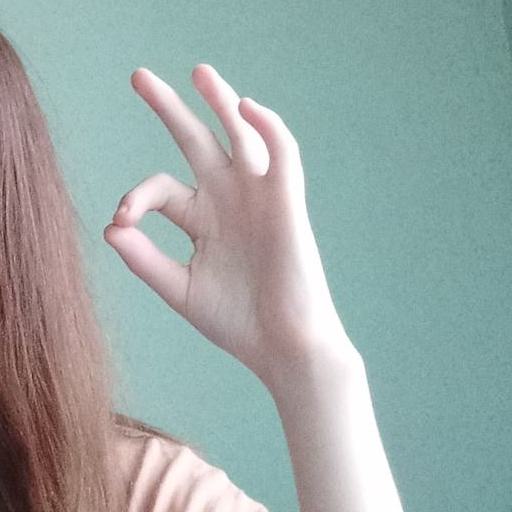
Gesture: ok